Radio del Principado de Asturias

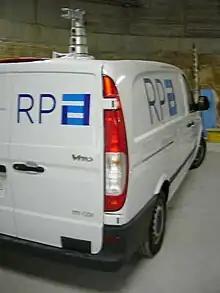
Mobile unit of the RPA

Radio del Principado de Asturias (Asturian: "Radio del Principáu d'Asturies") is RTPA's principal radio station broadcasting generalist programs. RPA started broadcasting in 2006, and regularly on 21 December 2007.